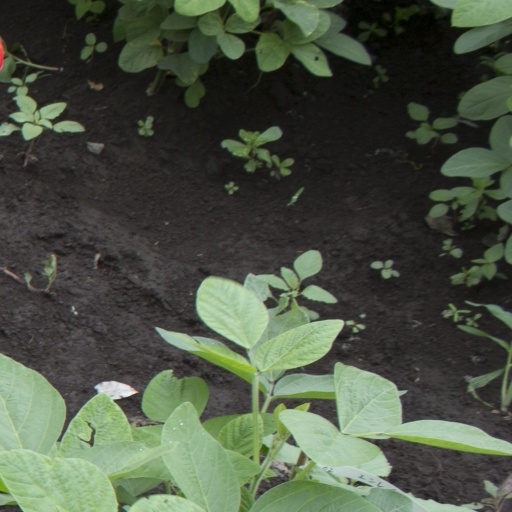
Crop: soybean